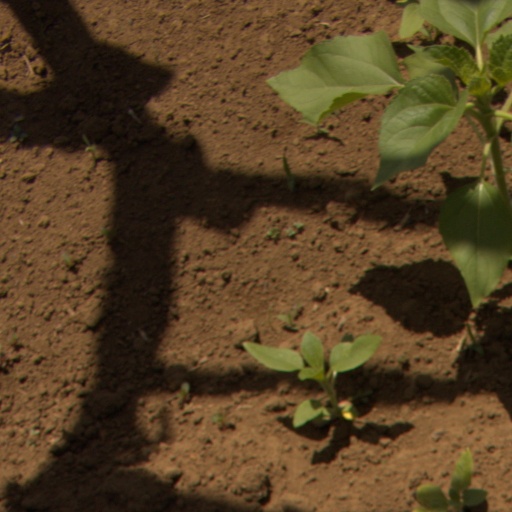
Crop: Jerusalem artichoke